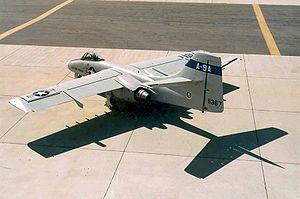
Le Northrop YA-9 est un prototype d'avion construit lors de l'appel d'offres que L'USAF lança le 6 mars 1967 pour son programme Attack Experimental ou A-X d'avion d'attaque au sol peu coûteux. Cet avion perdit dans la compétition face au Fairchild A-10 Thunderbolt II.